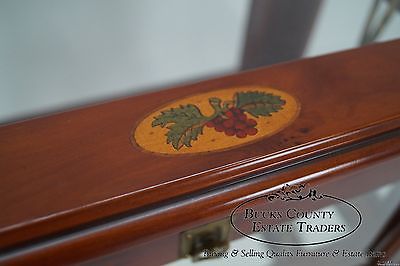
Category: cabinet